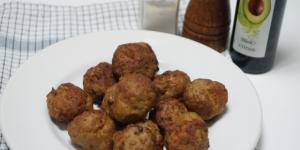
albondigas keto